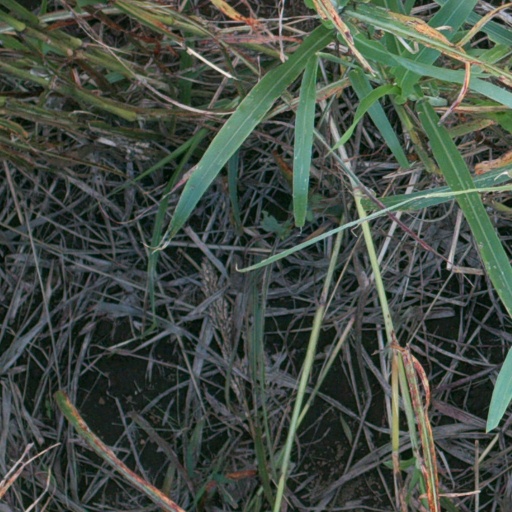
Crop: sorghum